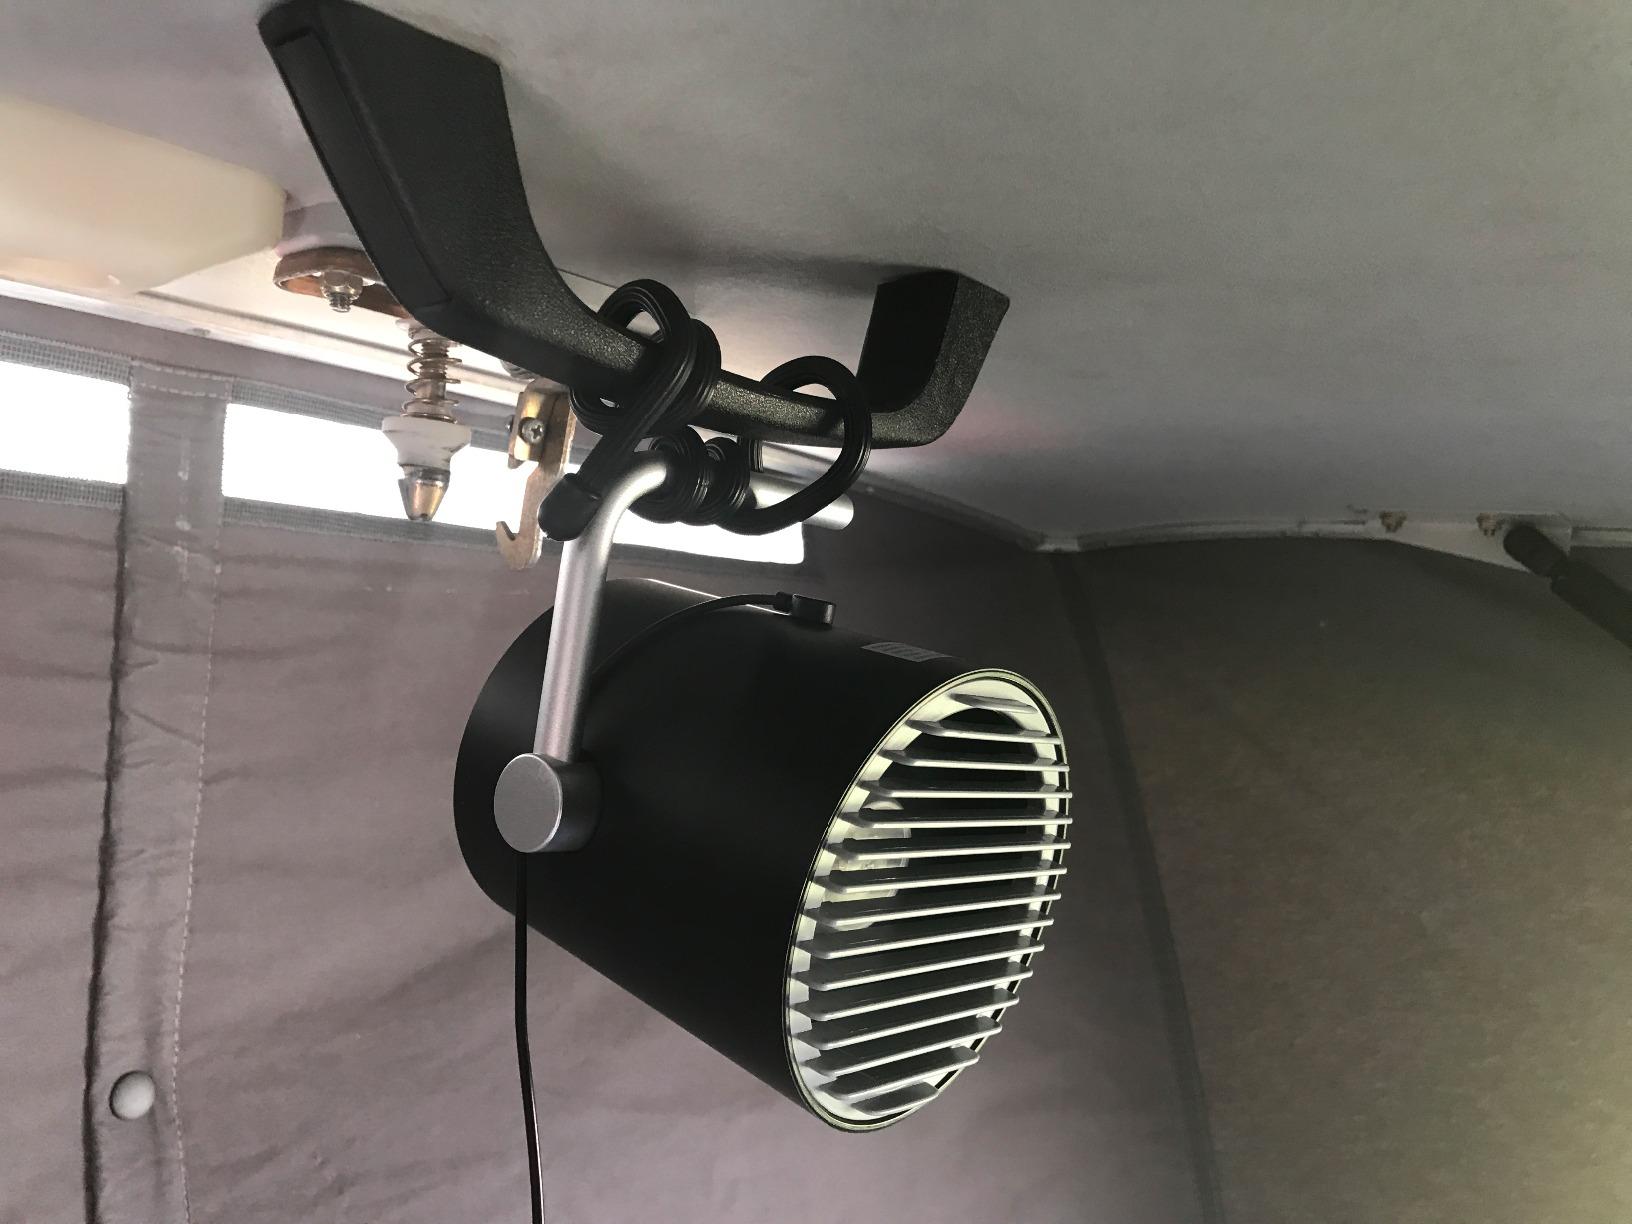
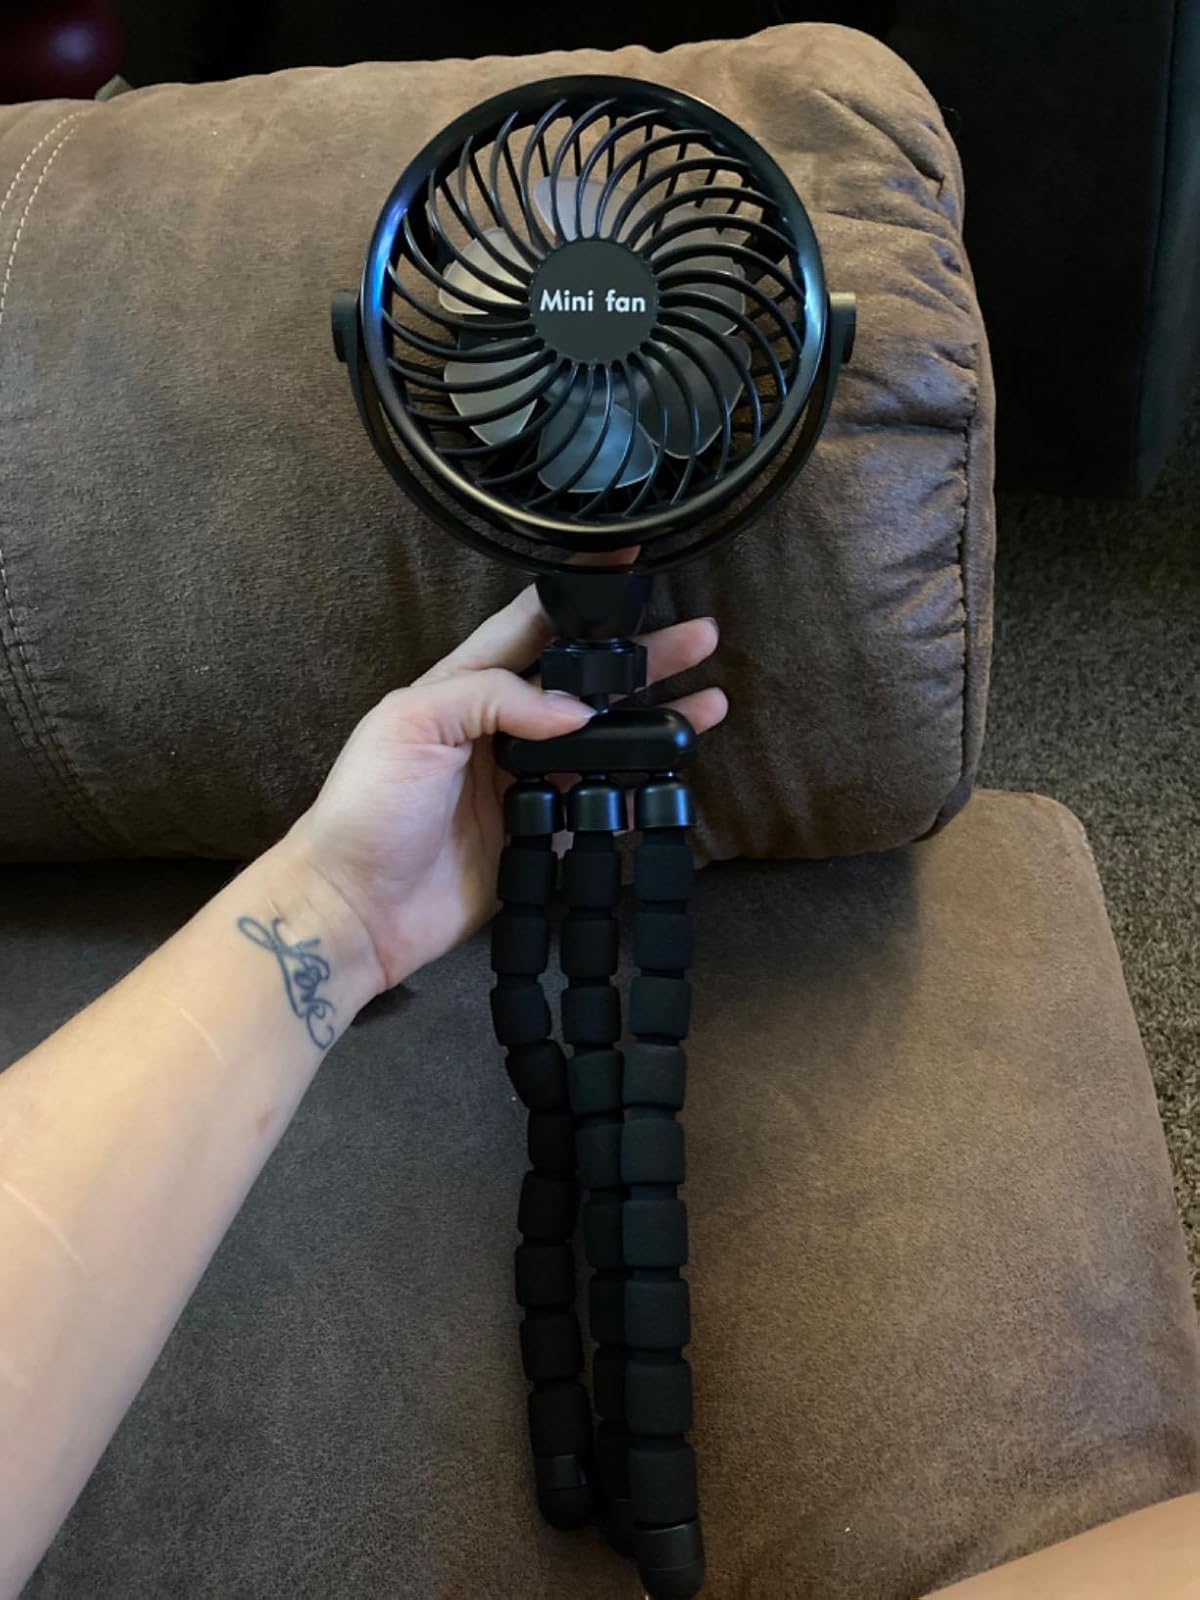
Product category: fan
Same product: no